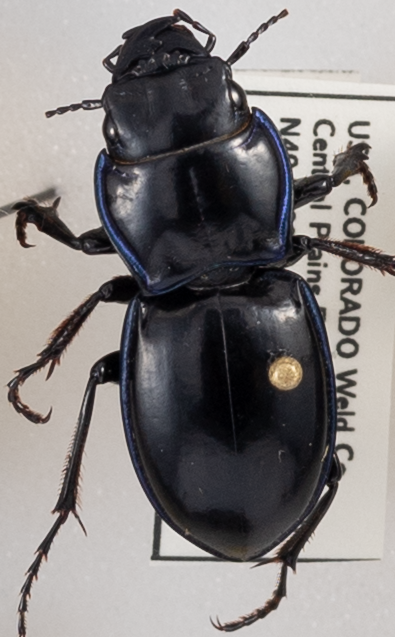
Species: Pasimachus elongatus
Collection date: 2023-07-19
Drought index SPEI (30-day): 1.69
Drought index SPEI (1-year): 0.71
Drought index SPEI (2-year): -1.01